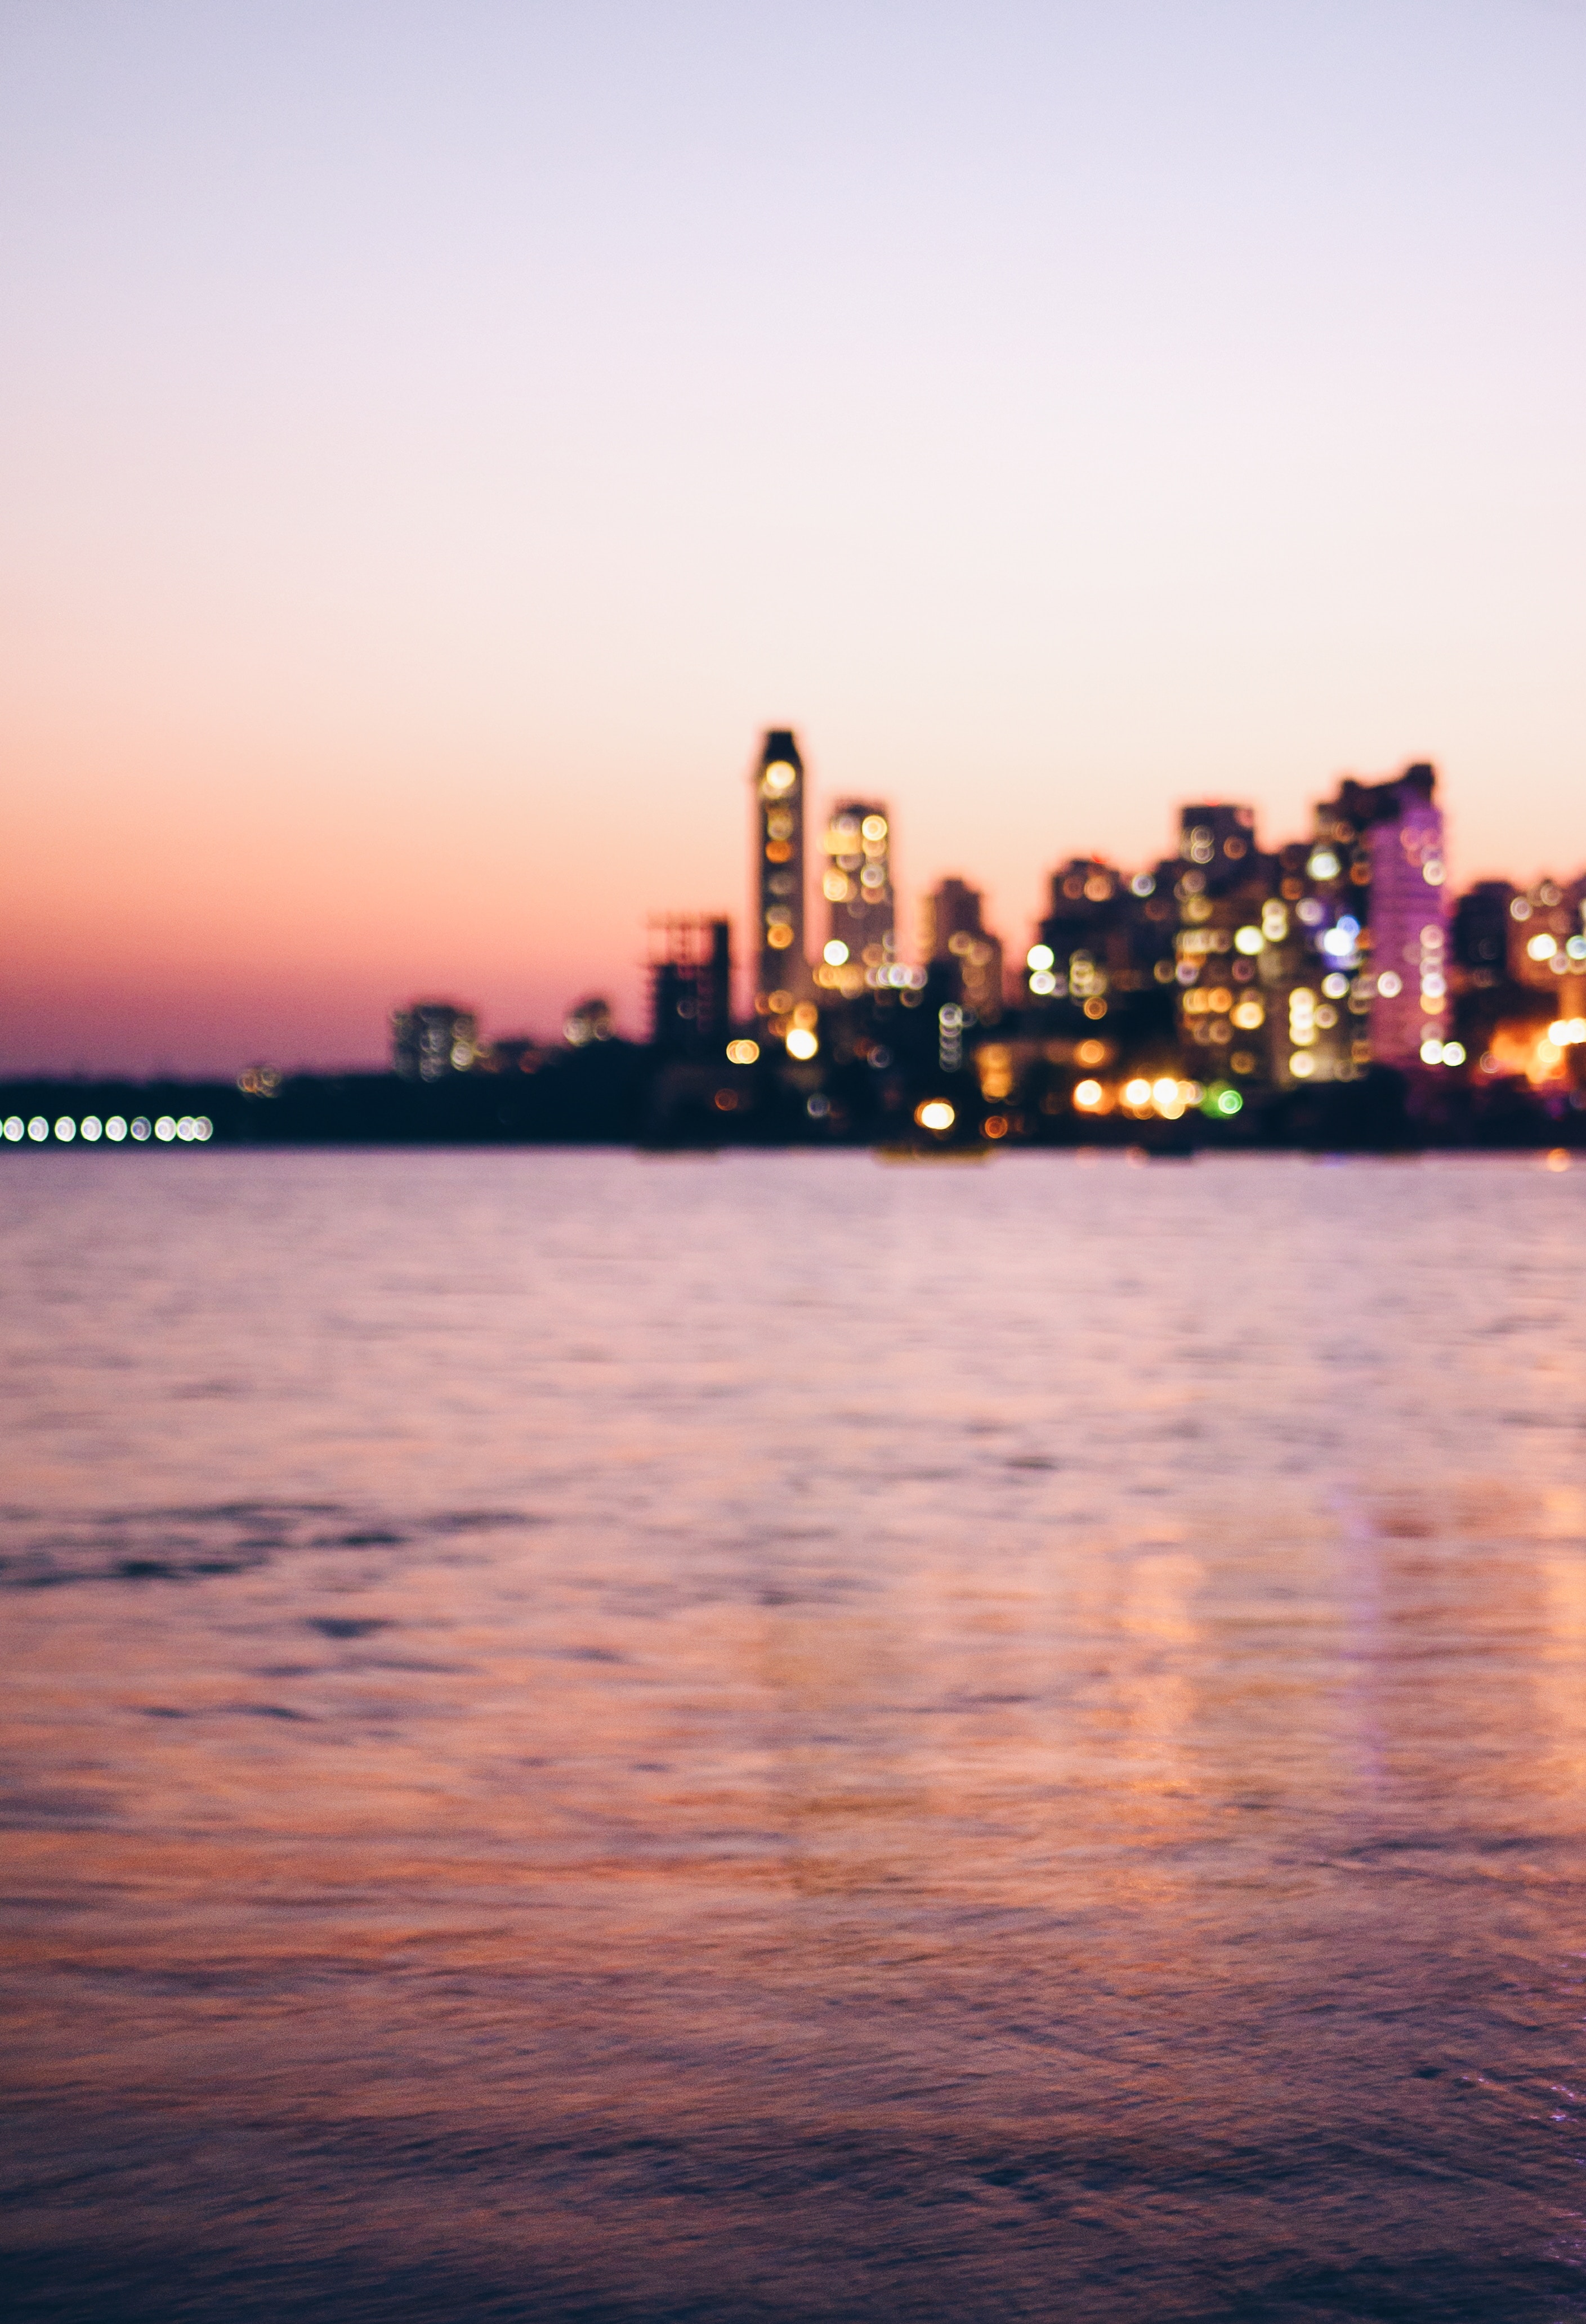
sea, water, horizon, sky, sunrise, sunset, skyline, night, morning, shore, dawn, city, skyscraper, river, cityscape, downtown, dusk, daytime, evening, reflection, calm, body of water, cool image, cool photo, metropolis